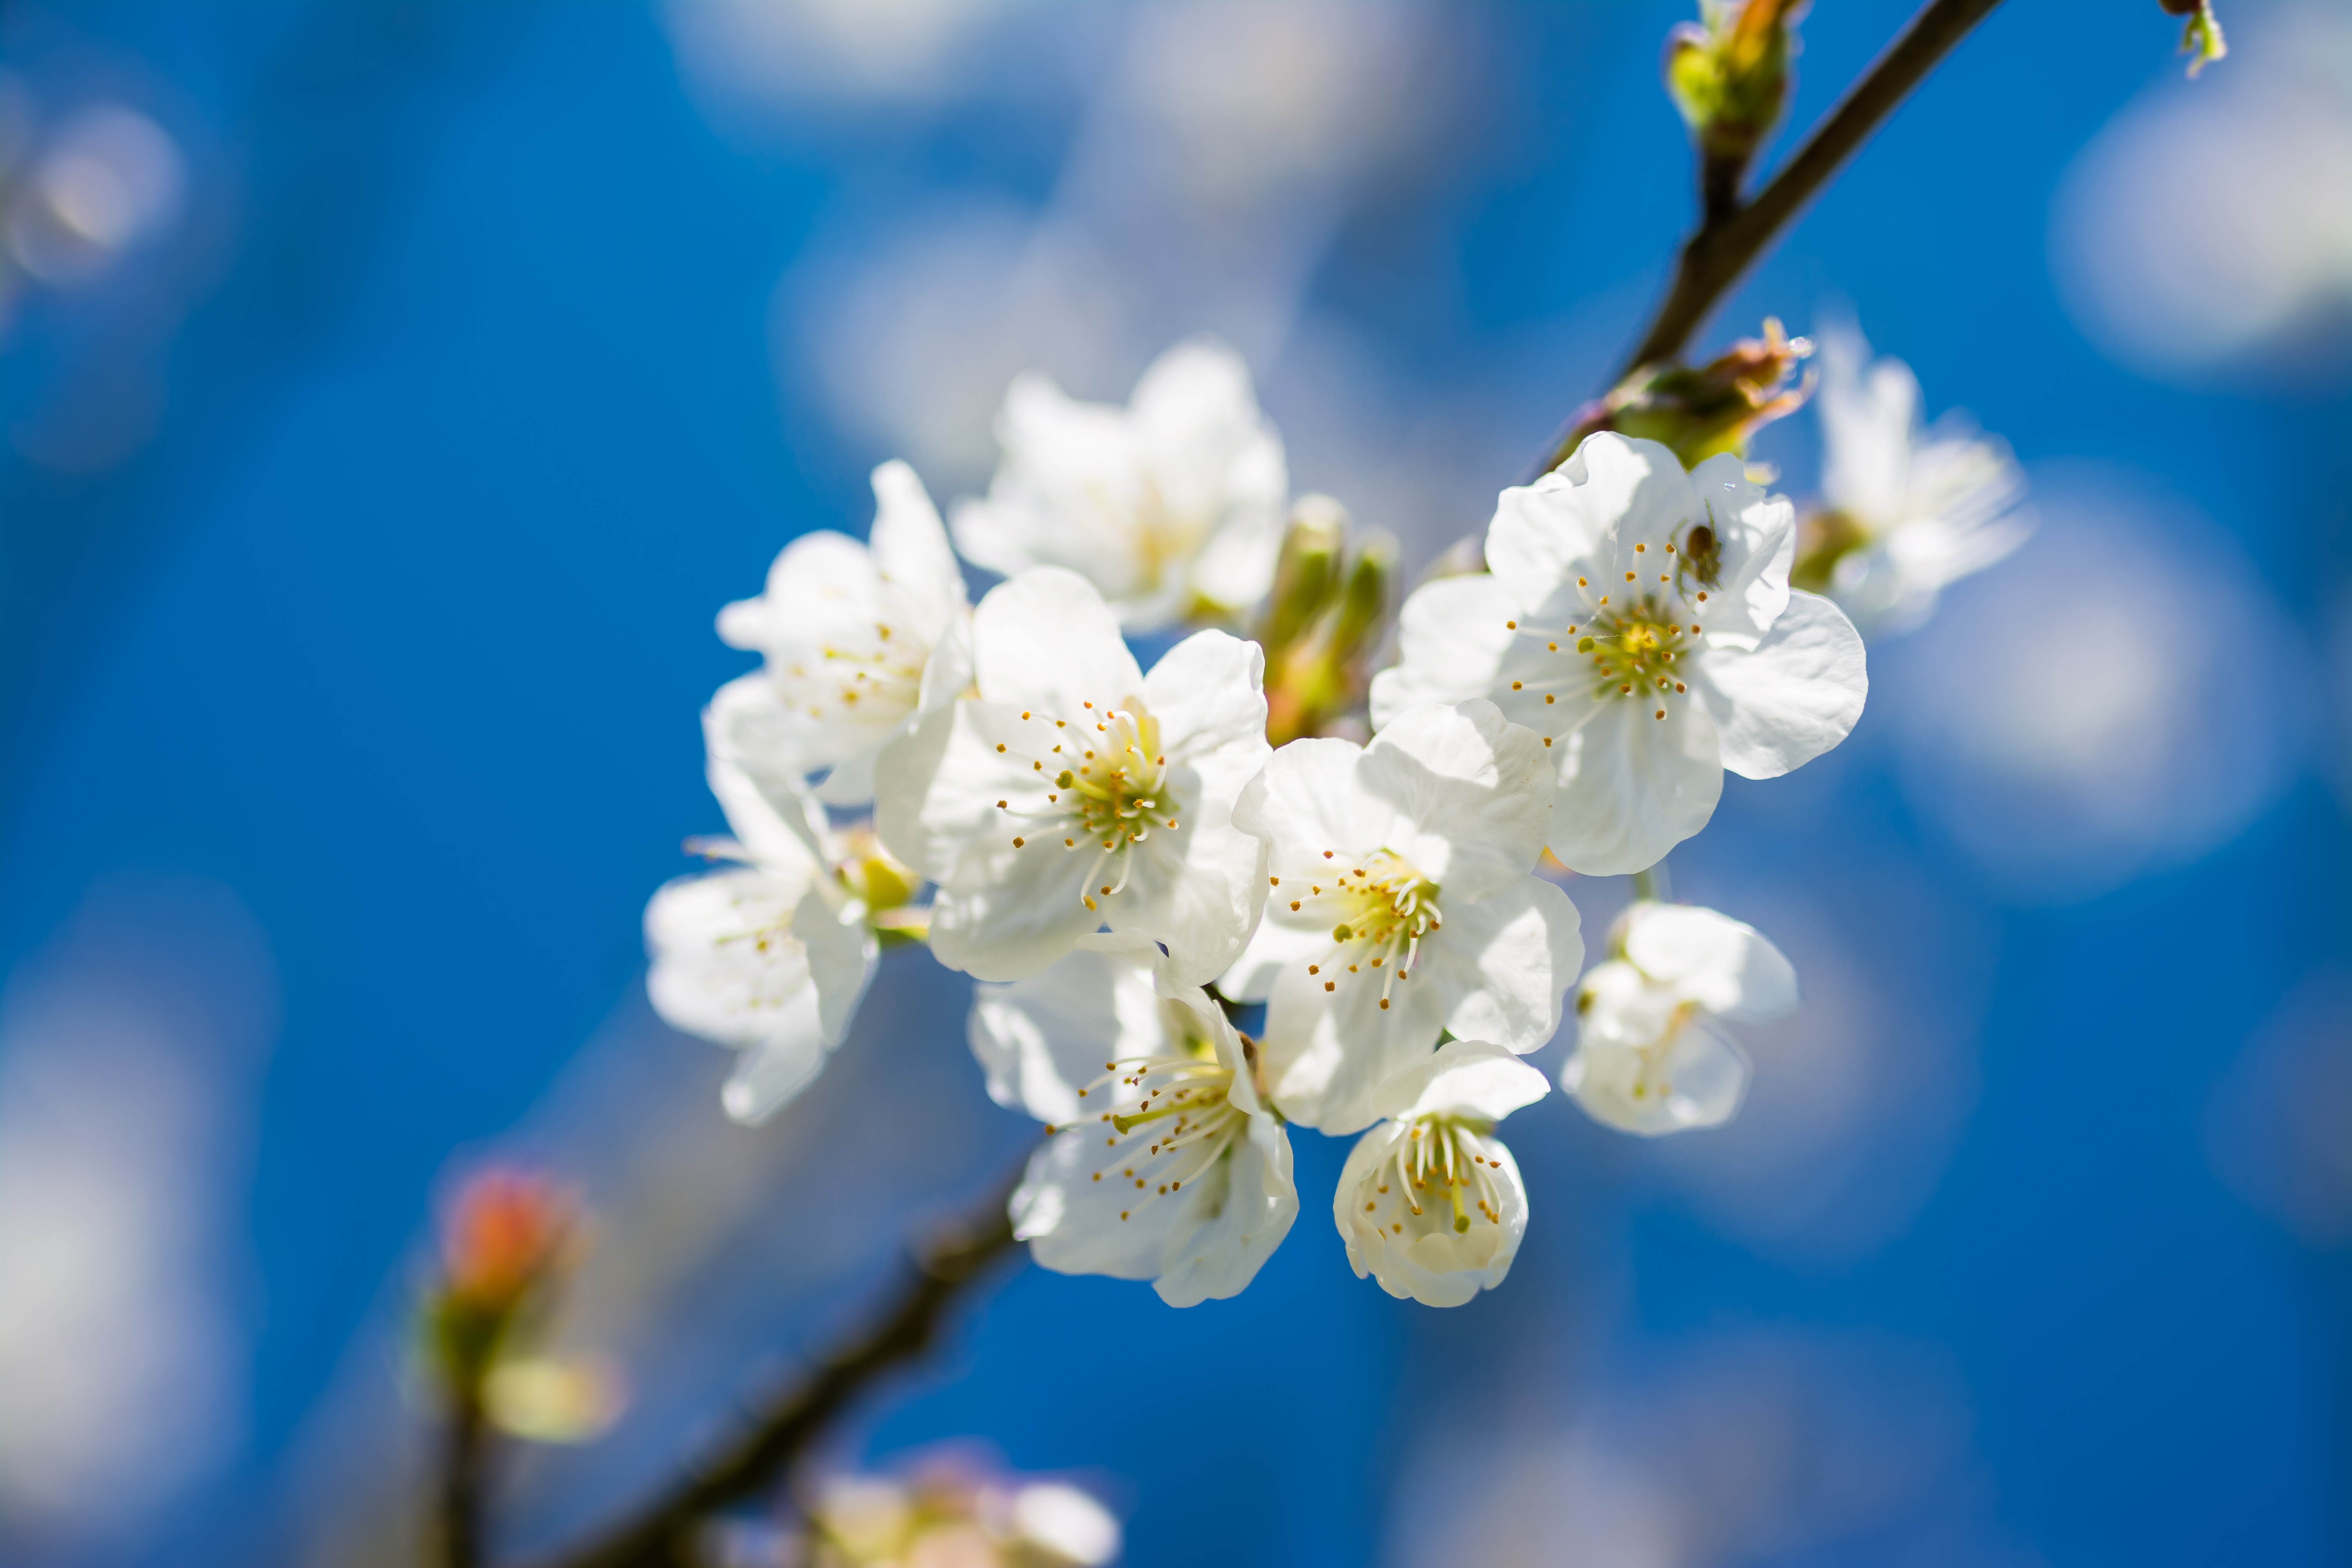
tree, nature, branch, blossom, plant, sky, white, fruit, sunlight, flower, petal, bloom, floral, food, spring, green, produce, natural, fresh, botany, blooming, blue, garden, flora, season, cherry blossom, freshness, close up, gardening, march, beautiful, april, springtime, soft, sakura, blossoming, cherry, macro photography, rose family